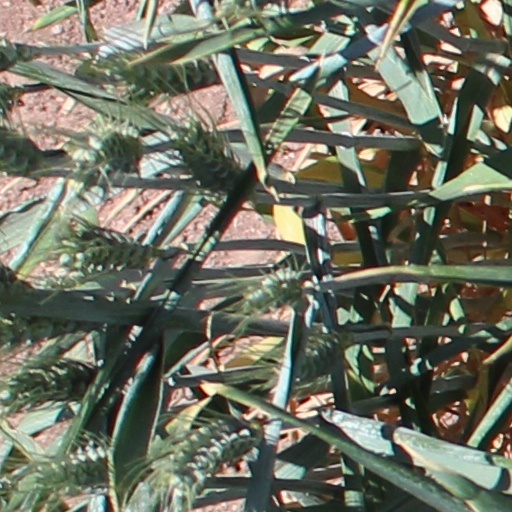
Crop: wheat